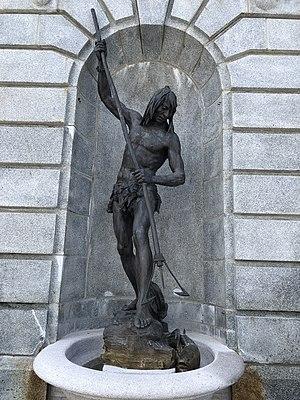
Sculptures de Louis-Philippe Hébert
L'hôtel du Parlement du Québec est l'édifice abritant l'Assemblée nationale du Québec. Situé au 1045 rue des Parlementaires, il fut construit d'après les plans d'Eugène-Étienne Taché entre 1877 et 1886, au cœur de la colline parlementaire de Québec et à la limite de l’arrondissement historique du Vieux-Québec. L'Assemblée nationale y tint sa première réunion le 27 avril 1886. Dans ses fonctions législatives, il succède à une série d'édifices dont le premier fut construit en 1620 et parmi lesquels se trouvèrent, dès 1791, deux autres complexes parlementaires.